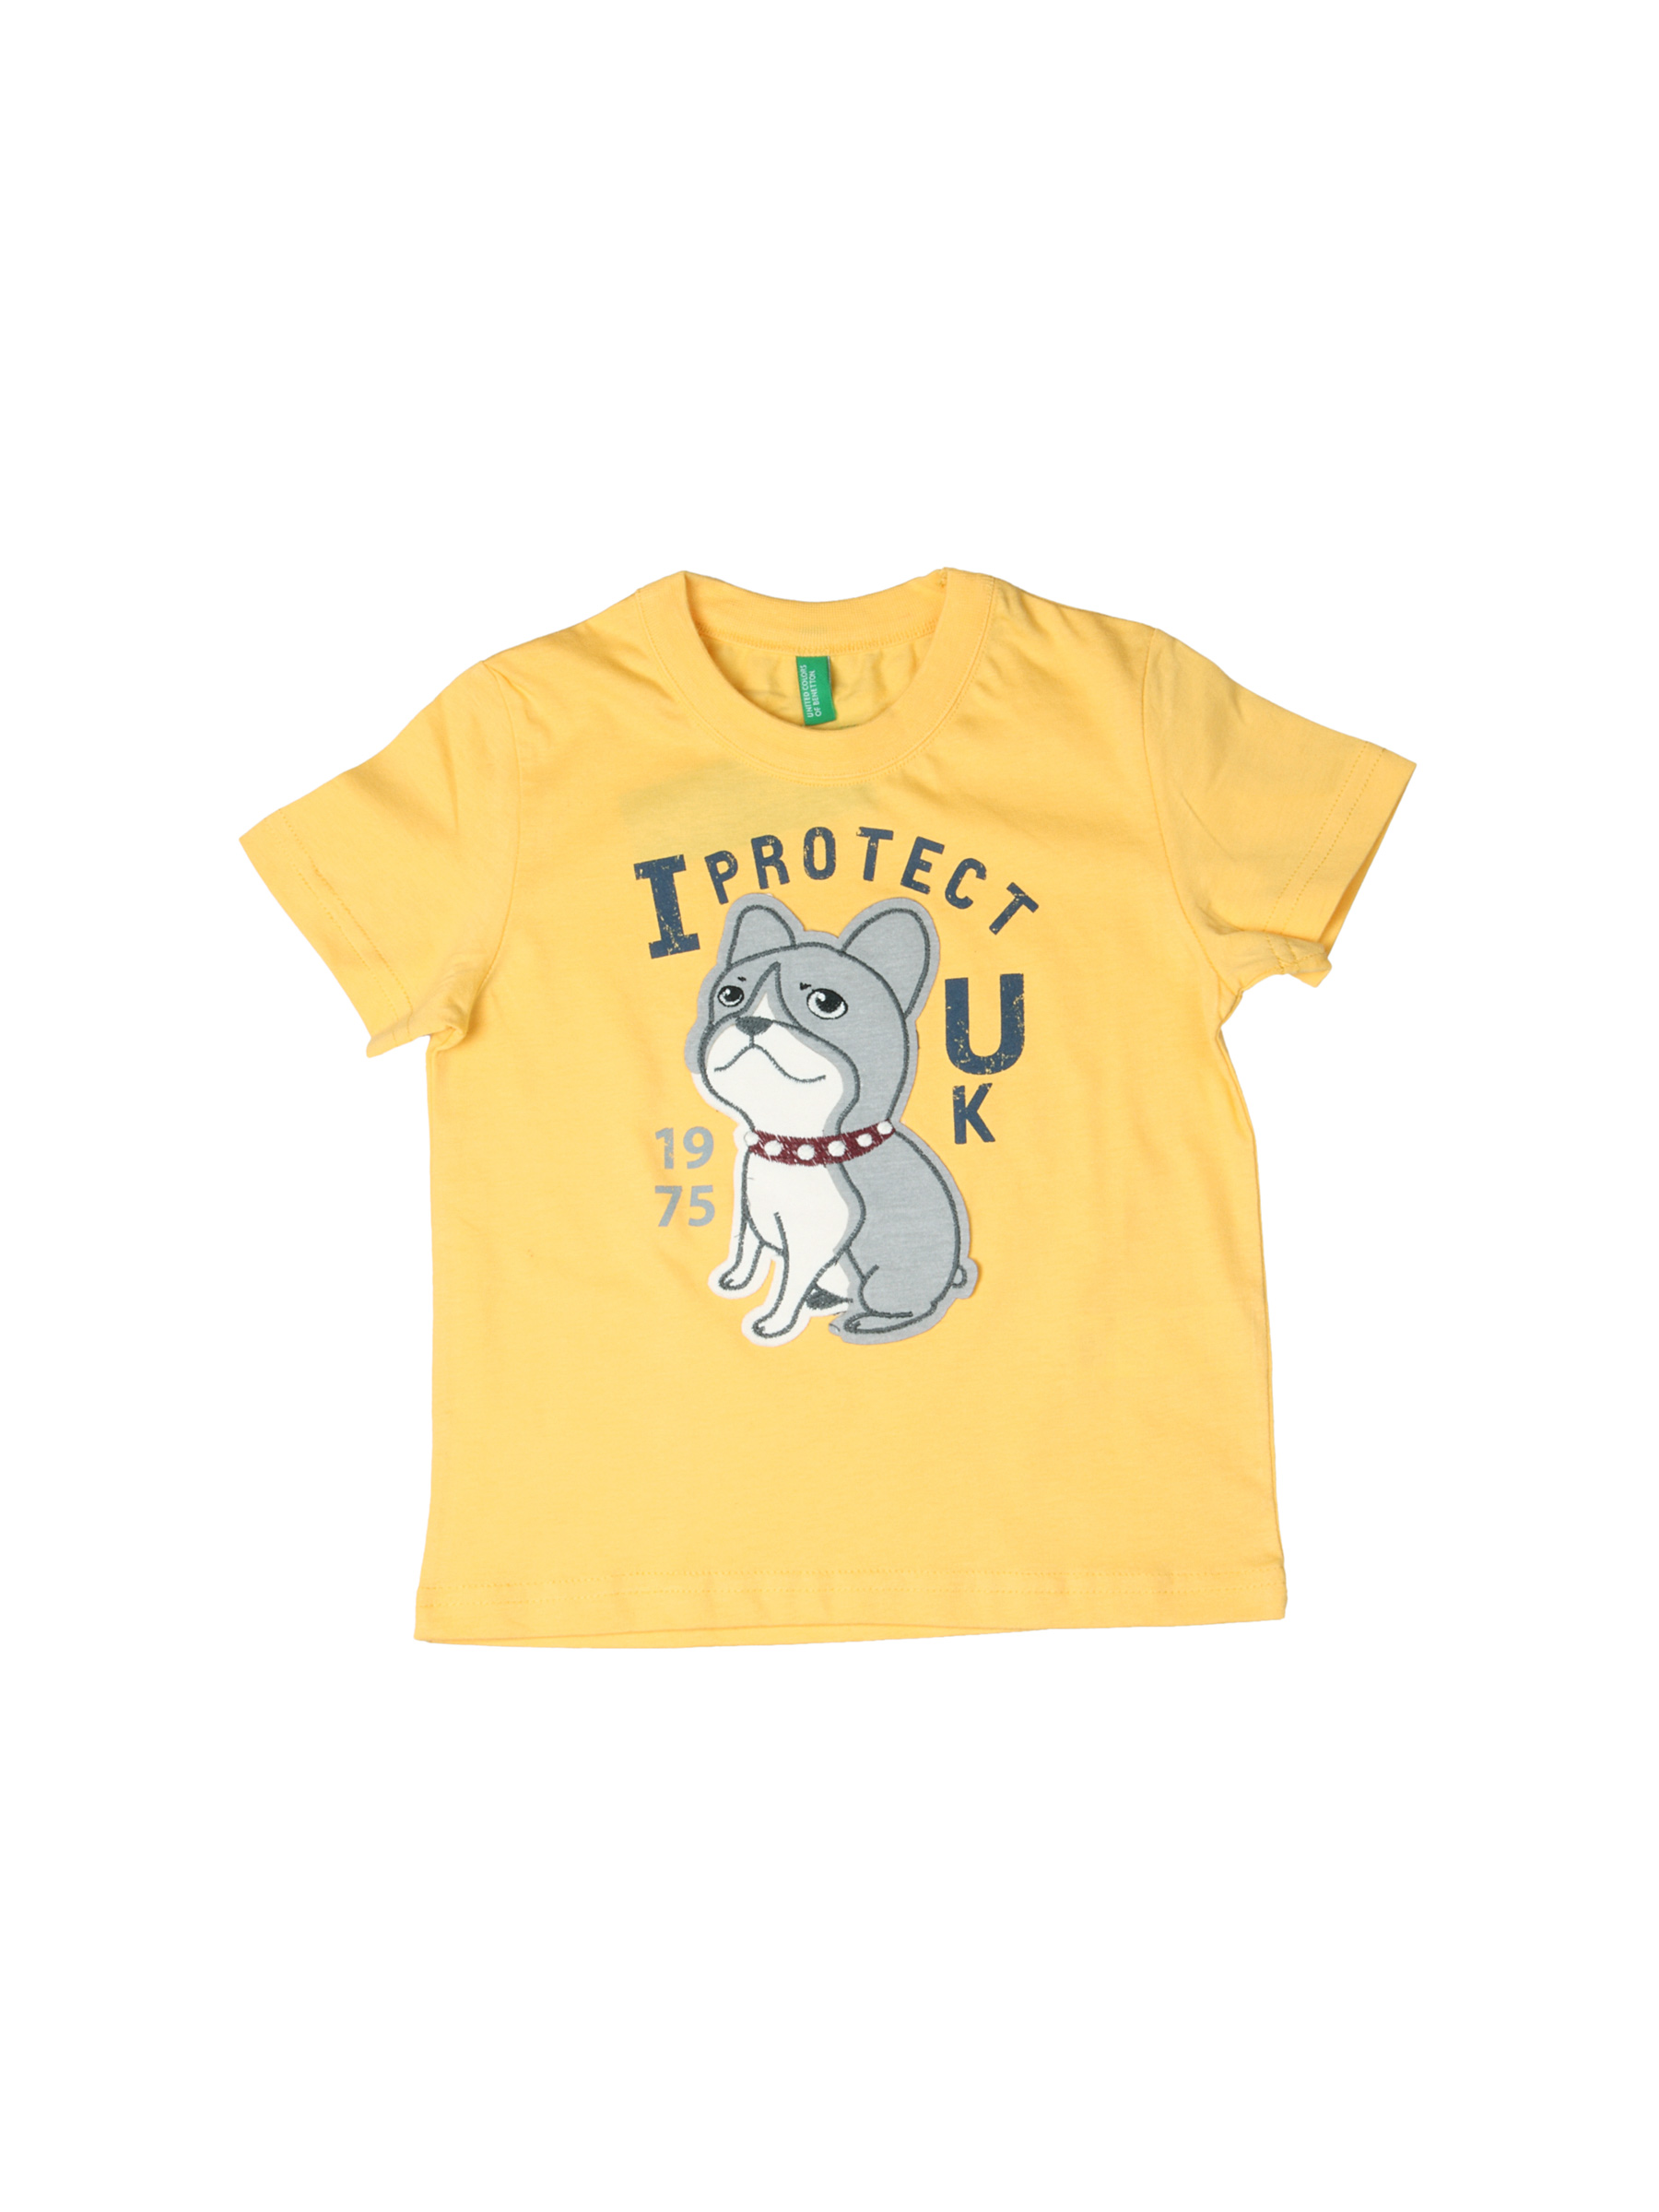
United Colors of Benetton Kids Boys Yellow Printed T-shirt
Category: Apparel / Topwear / Tshirts
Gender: Boys
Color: Yellow
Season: Summer 2012
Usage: Casual